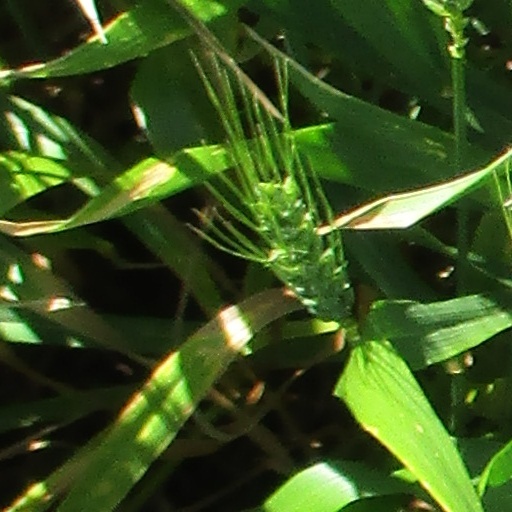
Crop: wheat